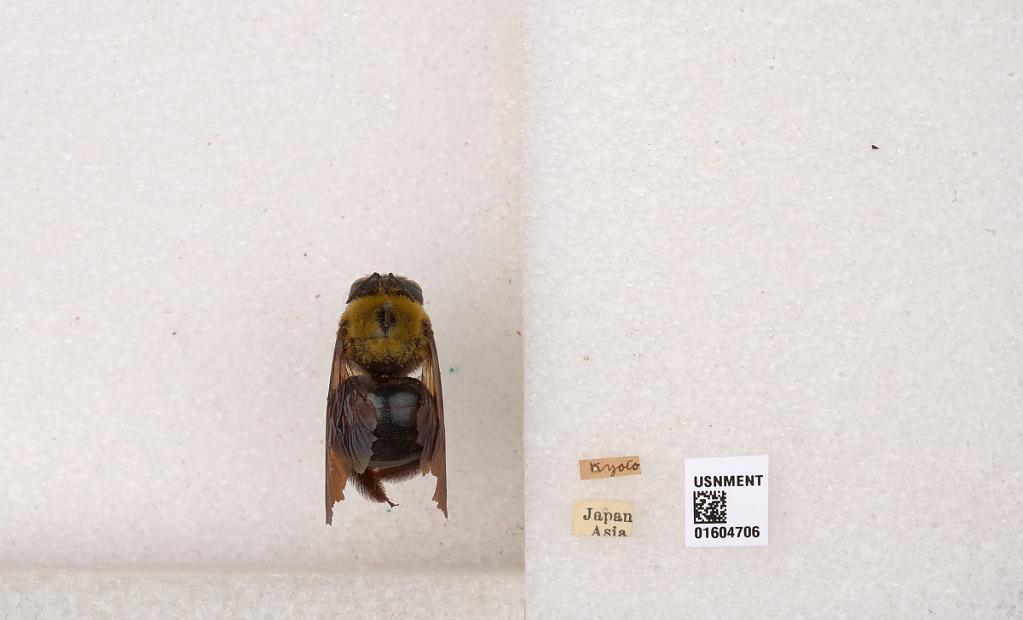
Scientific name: Xylocopa
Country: Japan
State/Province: Kyoto
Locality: Kyoto